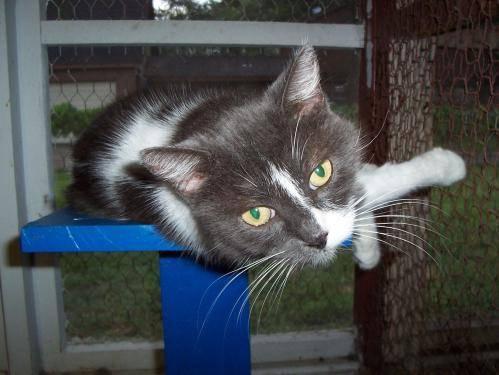
cat